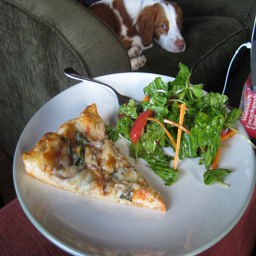
A slice of pizza on a late with some salad
A dog is looking at a plate with pizza and salad.
A dog on a couch peeks at a plate of salad and pizza
A white plate with a slice of pizza sitting next to a  salad.
A white plate with a piece of pizza and salad on it.